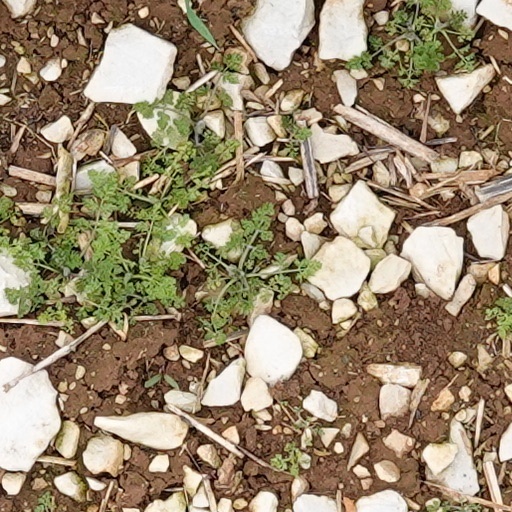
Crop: wheat